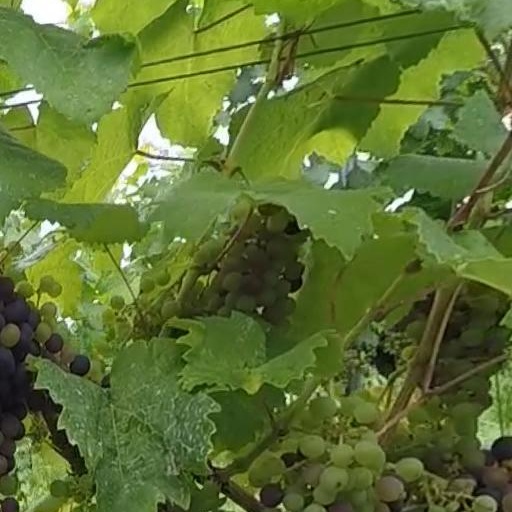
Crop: grape